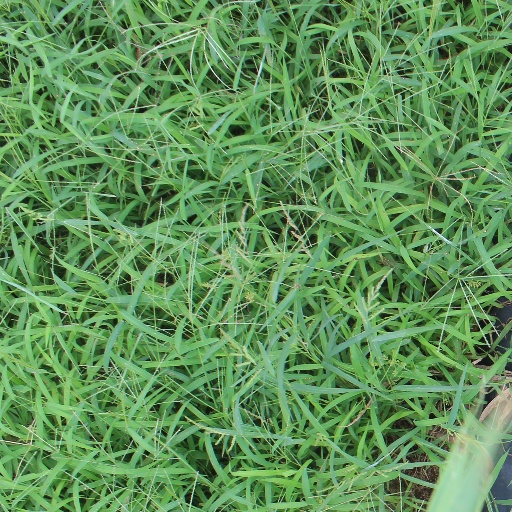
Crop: sorghum